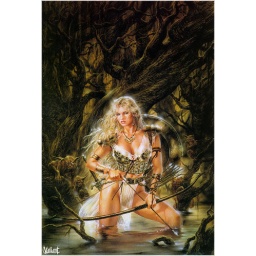
boris vallejo - luis royo - fantasy art archer girl in water